Jalan Ampang

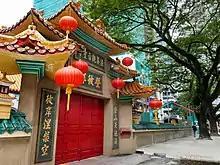
The Entrance to the Dharma Realm Guan Yin Monastery.

In Kuala Lumpur, the roads are maintained by Dewan Bandaraya Kuala Lumpur or Kuala Lumpur City Hall (DBKL). In Selangor side, the roads are maintained by the Malaysian Public Works Department (JKR) and Majlis Perbandaran Ampang Jaya (MPAJ).